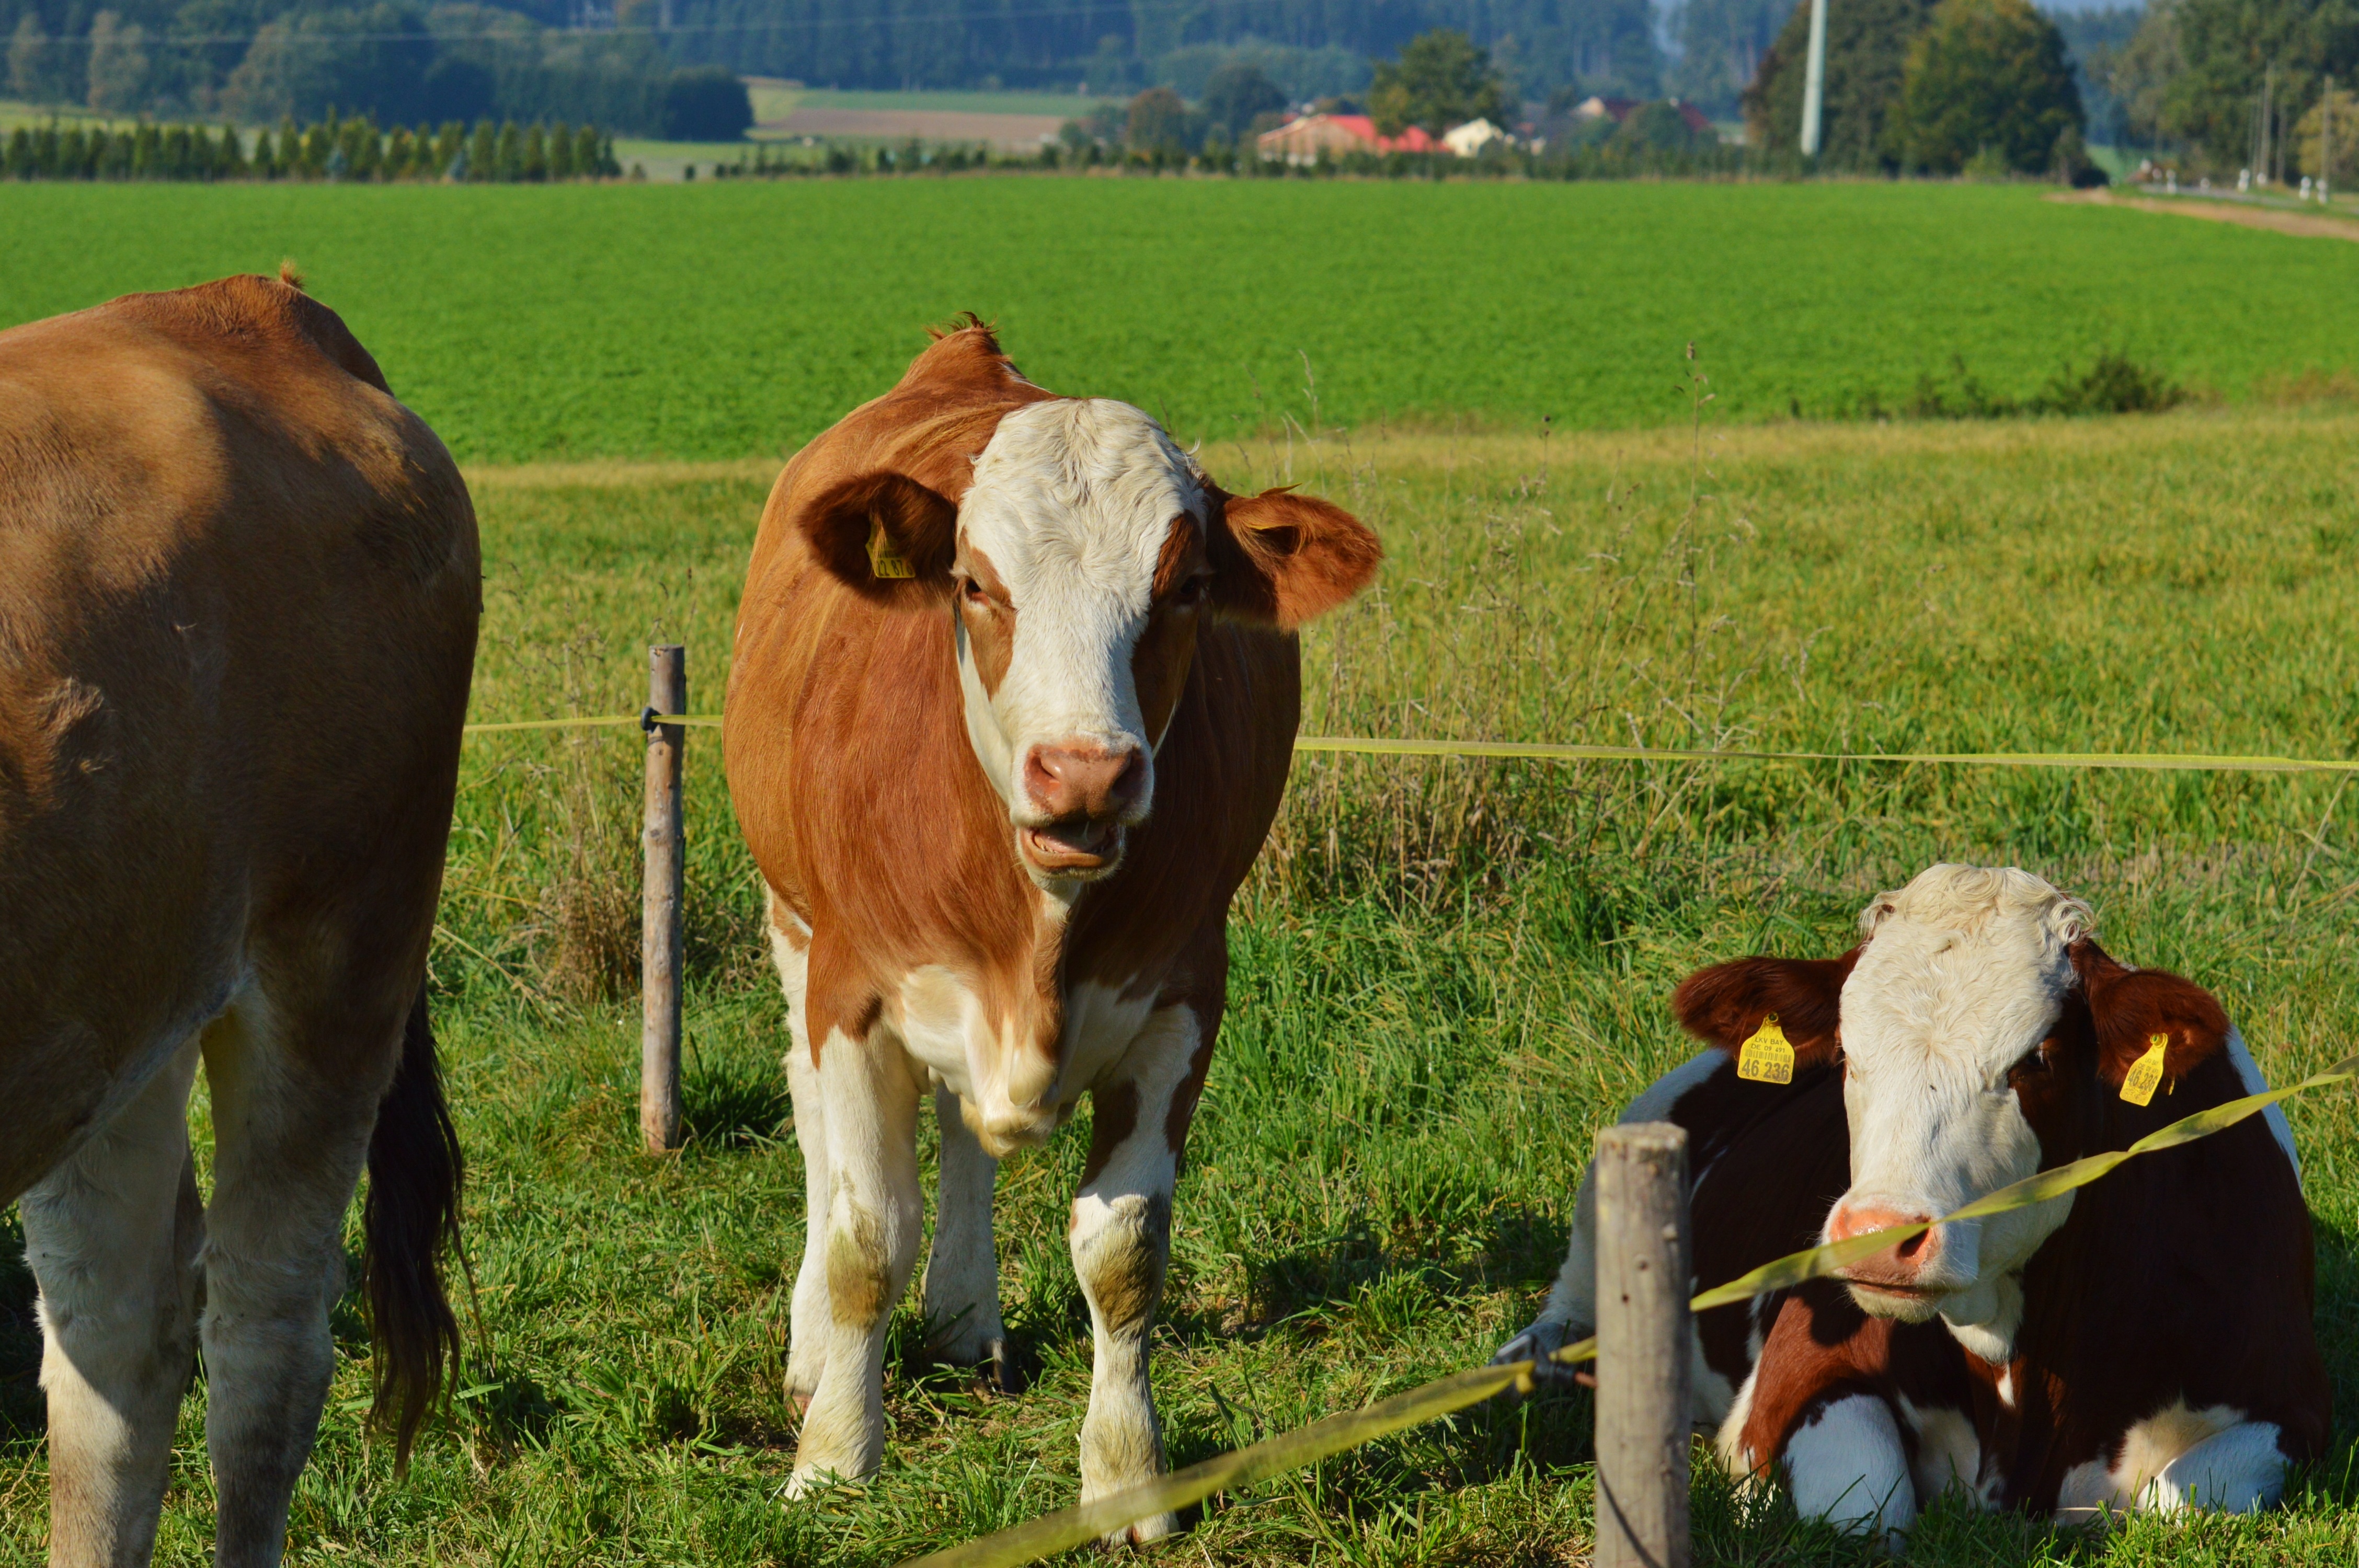
grass, field, farm, meadow, animal, cute, cow, herd, pasture, grazing, livestock, mammal, agriculture, eat, beef, cows, grassland, habitat, ruminant, animal world, rural area, dairy cow, cattle like mammal